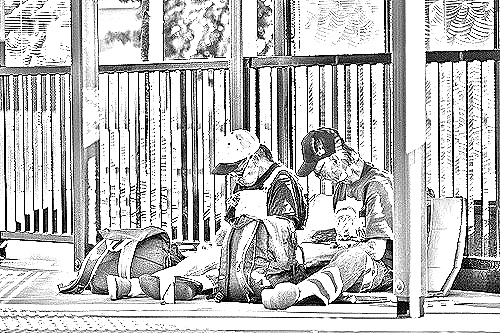
Portrait style: Sketch Portrait